Houstonville, North Carolina

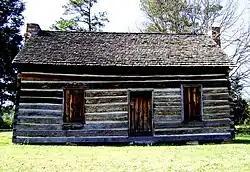
Ebebenezer Academy is located in Houstonville and is listed on the National Register of Historic Places

The following historic sites are located in or near Houstonville and listed on the National Register of Historic Places.